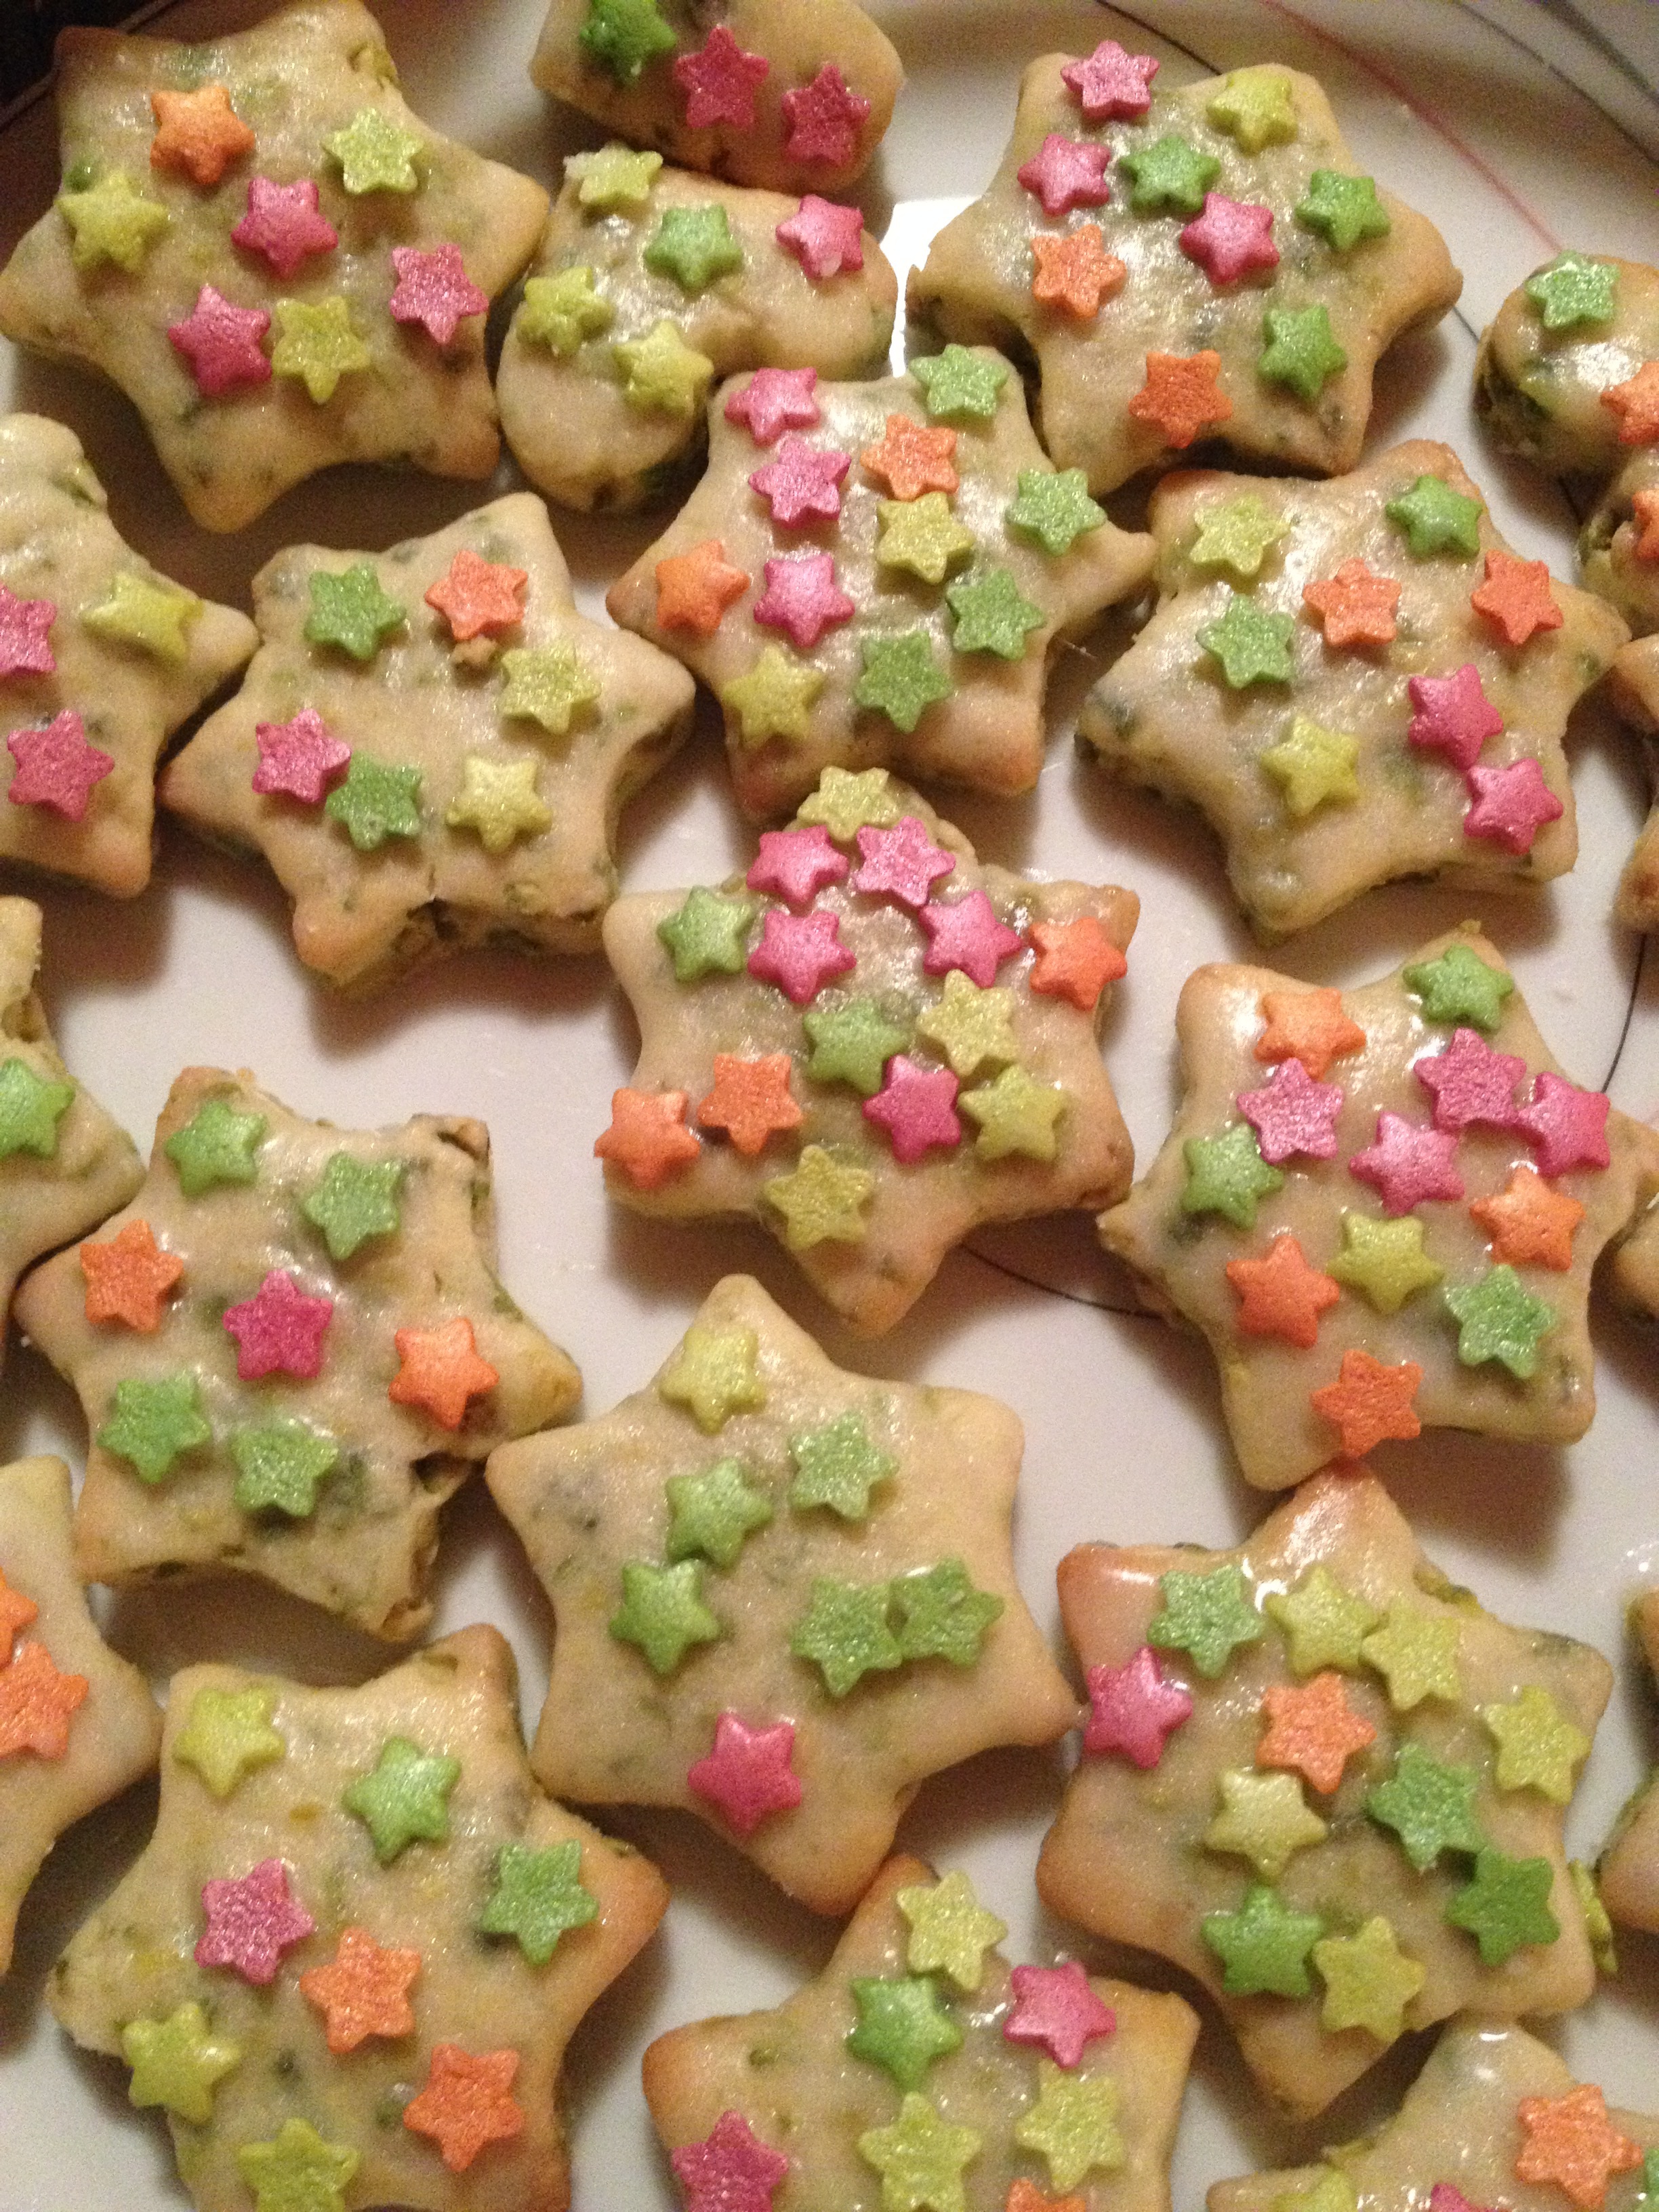
star, food, produce, baking, christmas, dessert, eat, batter, cookies, icing, self, frisch, baked goods, small cakes, christmas baking, snack food, cookies and crackers, petit four